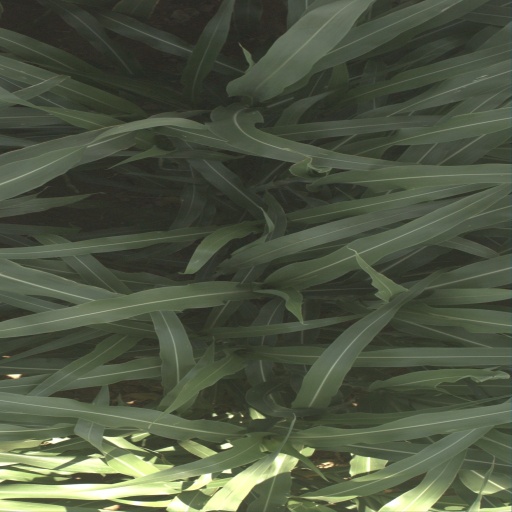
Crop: sorghum